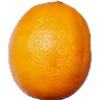
Label: Lemon Meyer 1